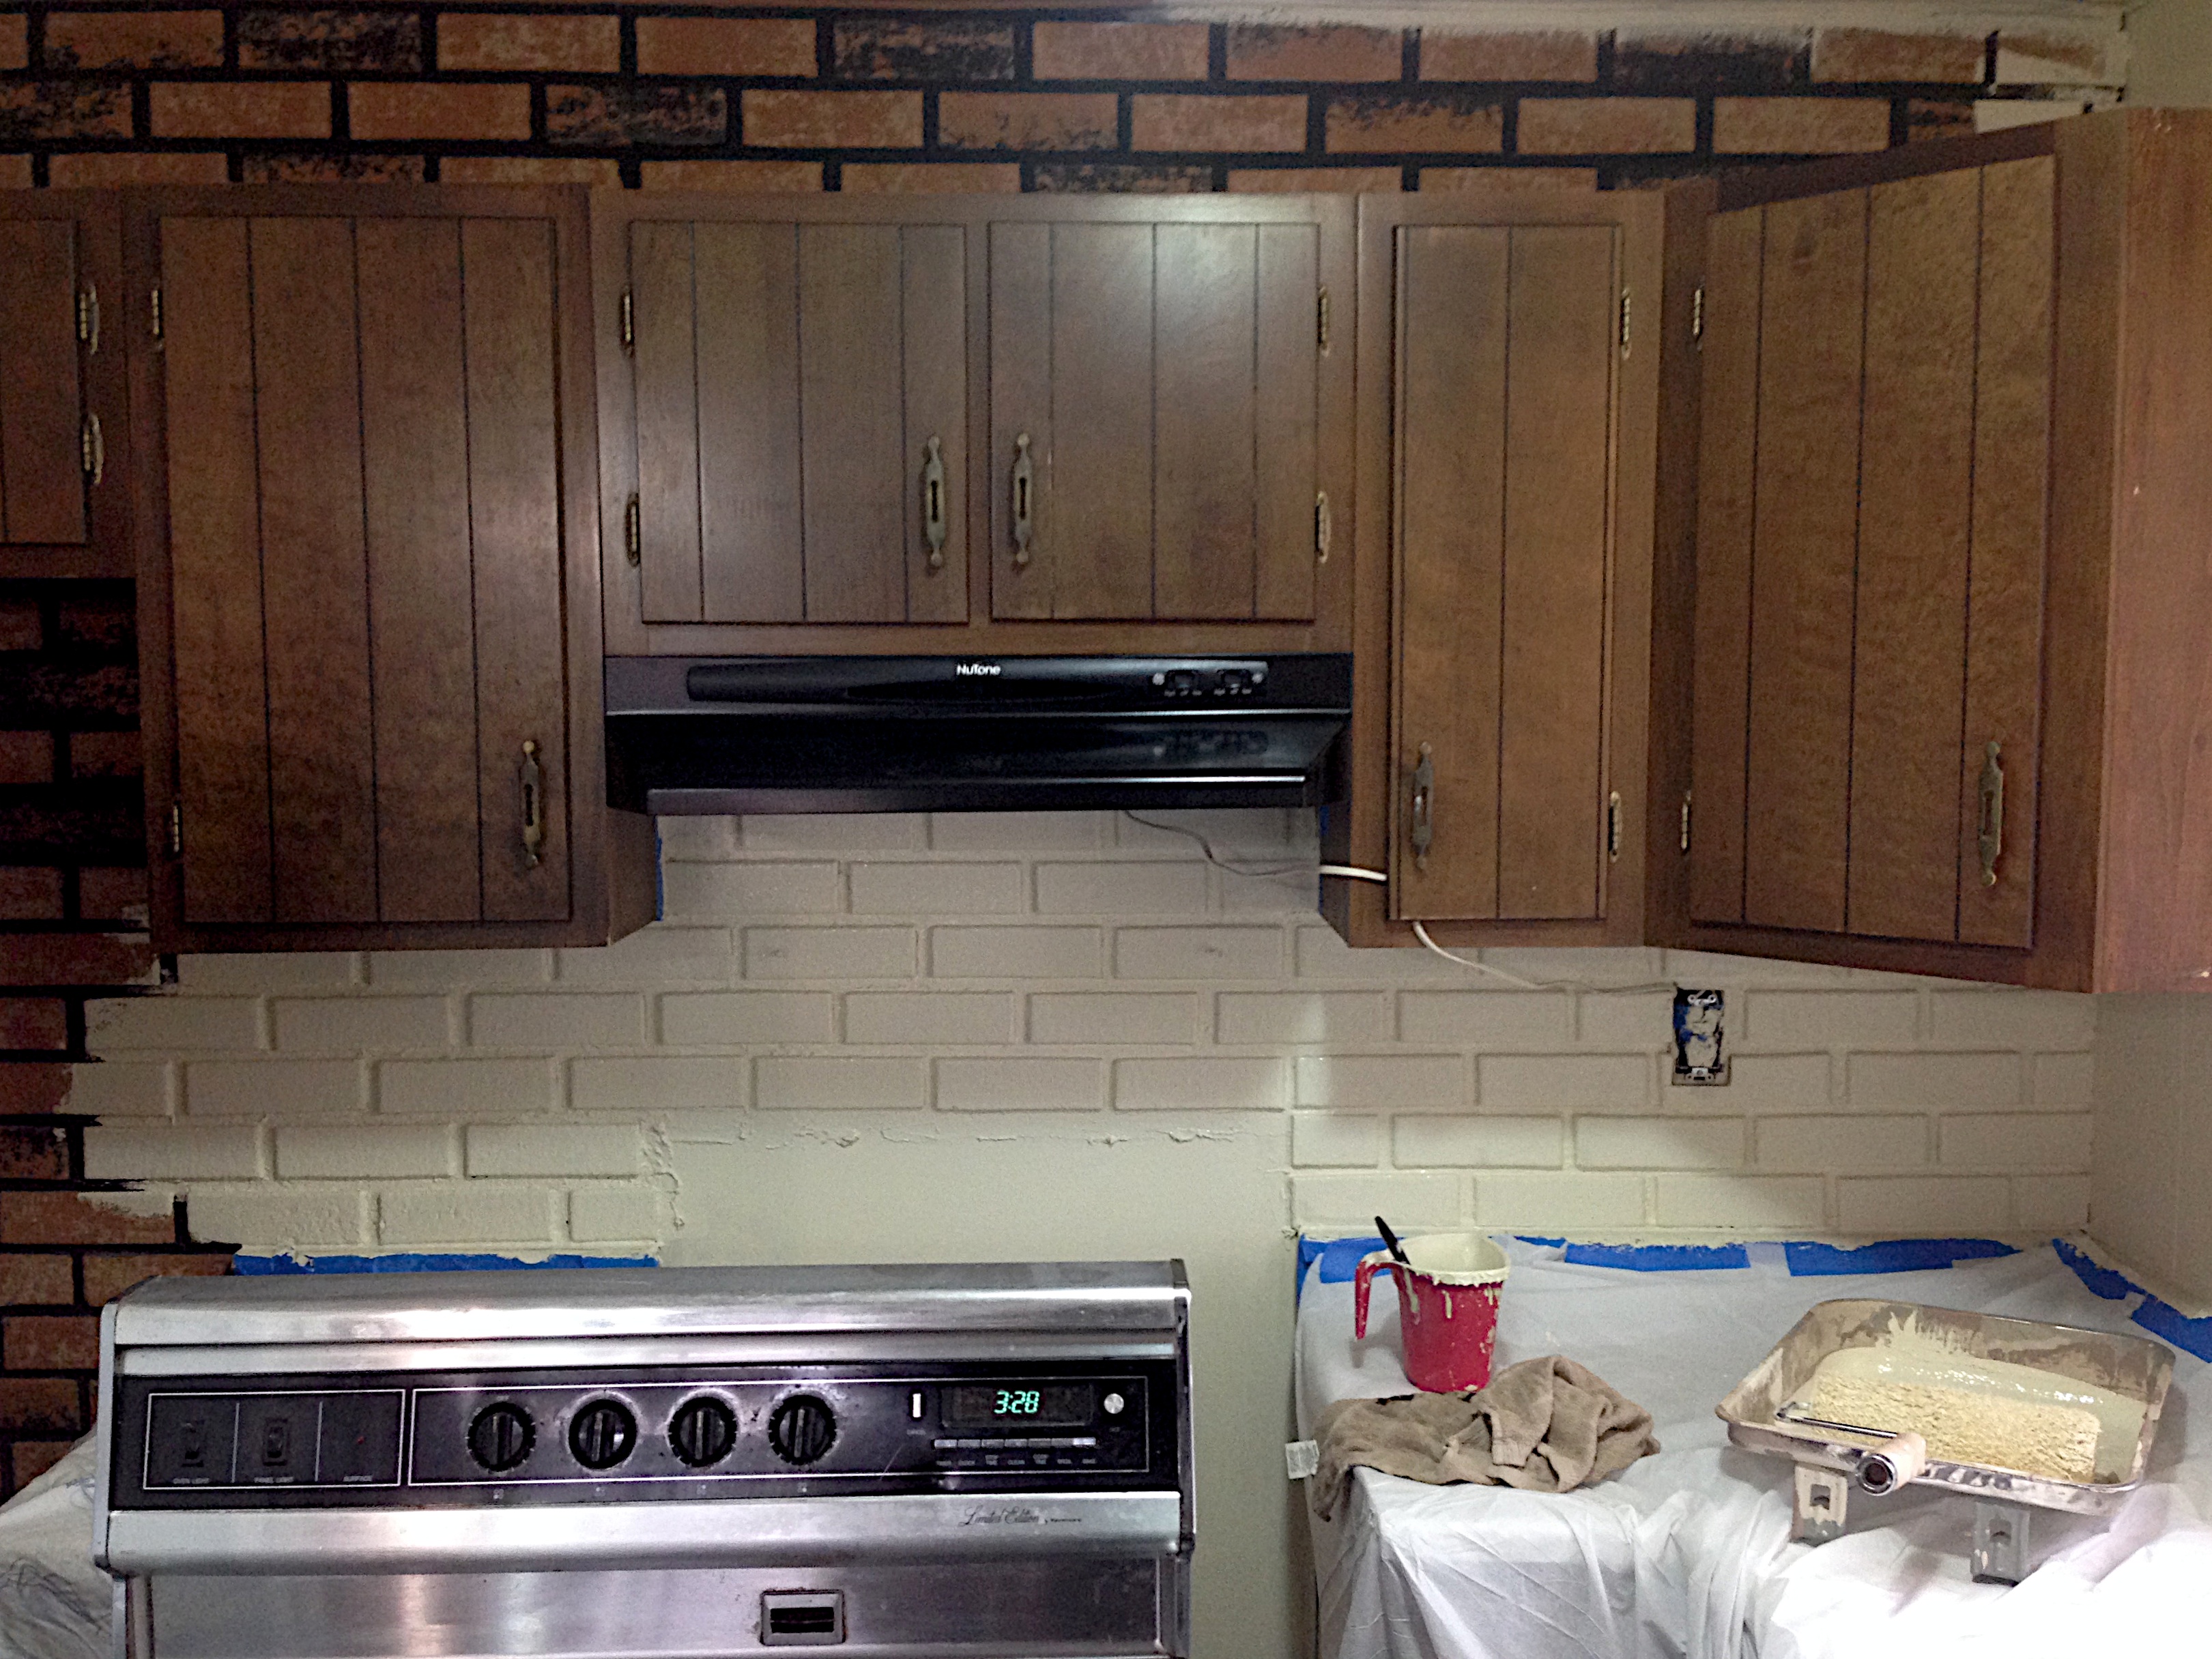
wood, floor, home, cottage, kitchen, property, room, countertop, interior design, cabinetry